Lotus 72

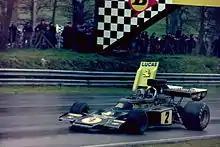
Jacky Ickx in a 72E, after taking victory at the 1974 Race of Champions

In 1973, Brazilian singer-songwriter Zé Roberto released a single titled "Lotus 72D", inspired by Emerson Fittipaldi's victory at the 1973 Brazilian Grand Prix.